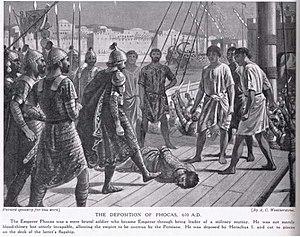
Phocas, né vers 547 et mort le 5 octobre 610, est un empereur byzantin de 602 à 610.